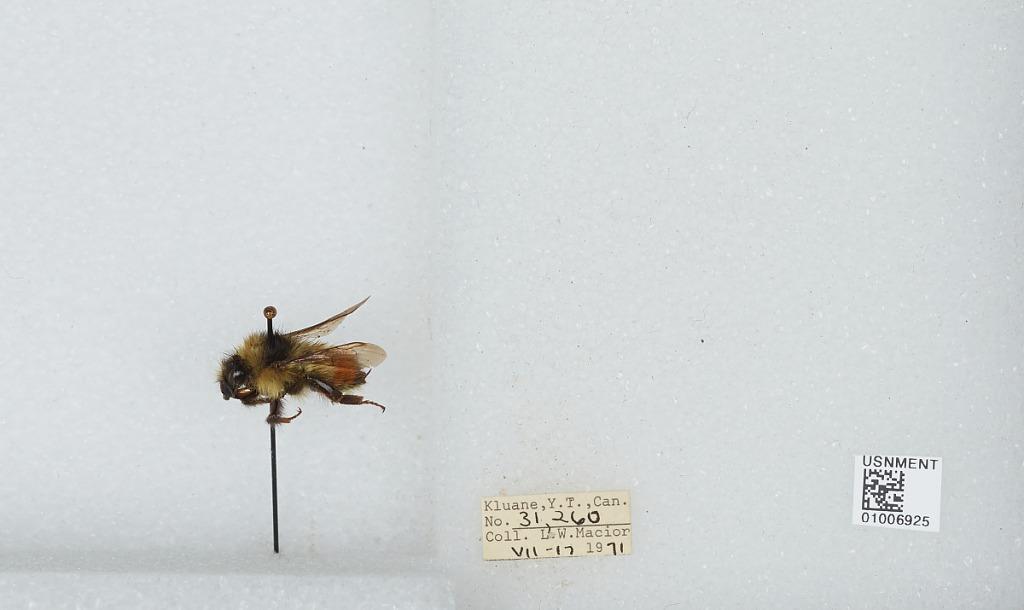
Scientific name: Bombus (Pyrobombus) flavifrons Cresson
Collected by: L. Macior
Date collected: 1971-7-17
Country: Canada
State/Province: Yukon Territory
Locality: Kluane
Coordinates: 60.75, -139.5